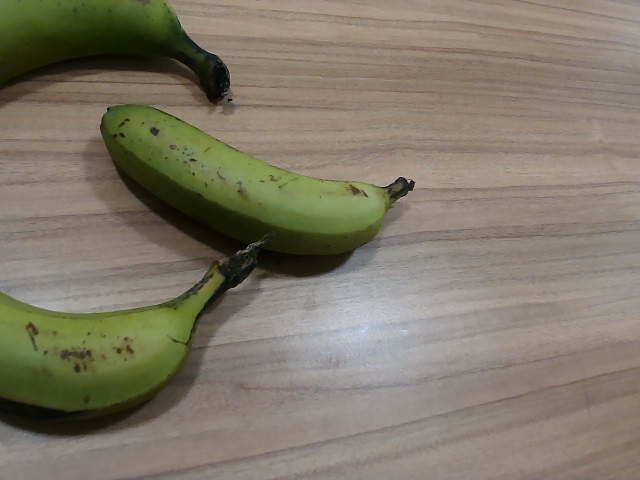
Label: Raw_Banana